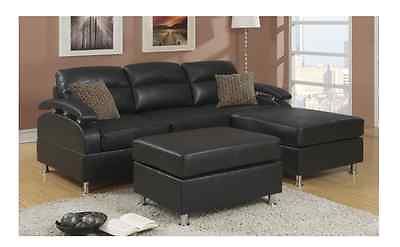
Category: sofa